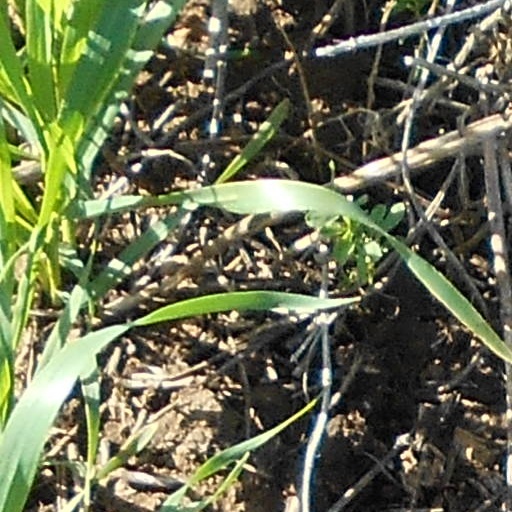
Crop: wheat